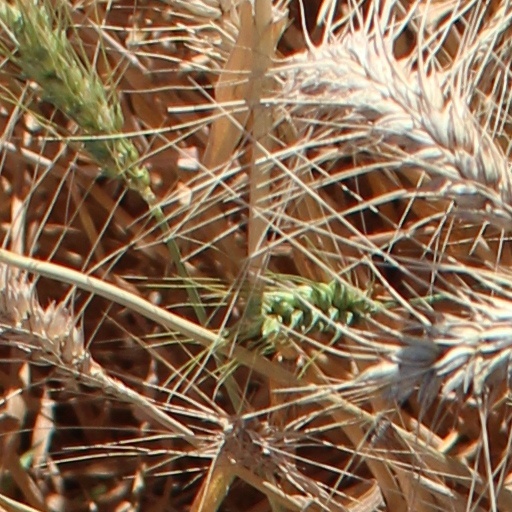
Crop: wheat